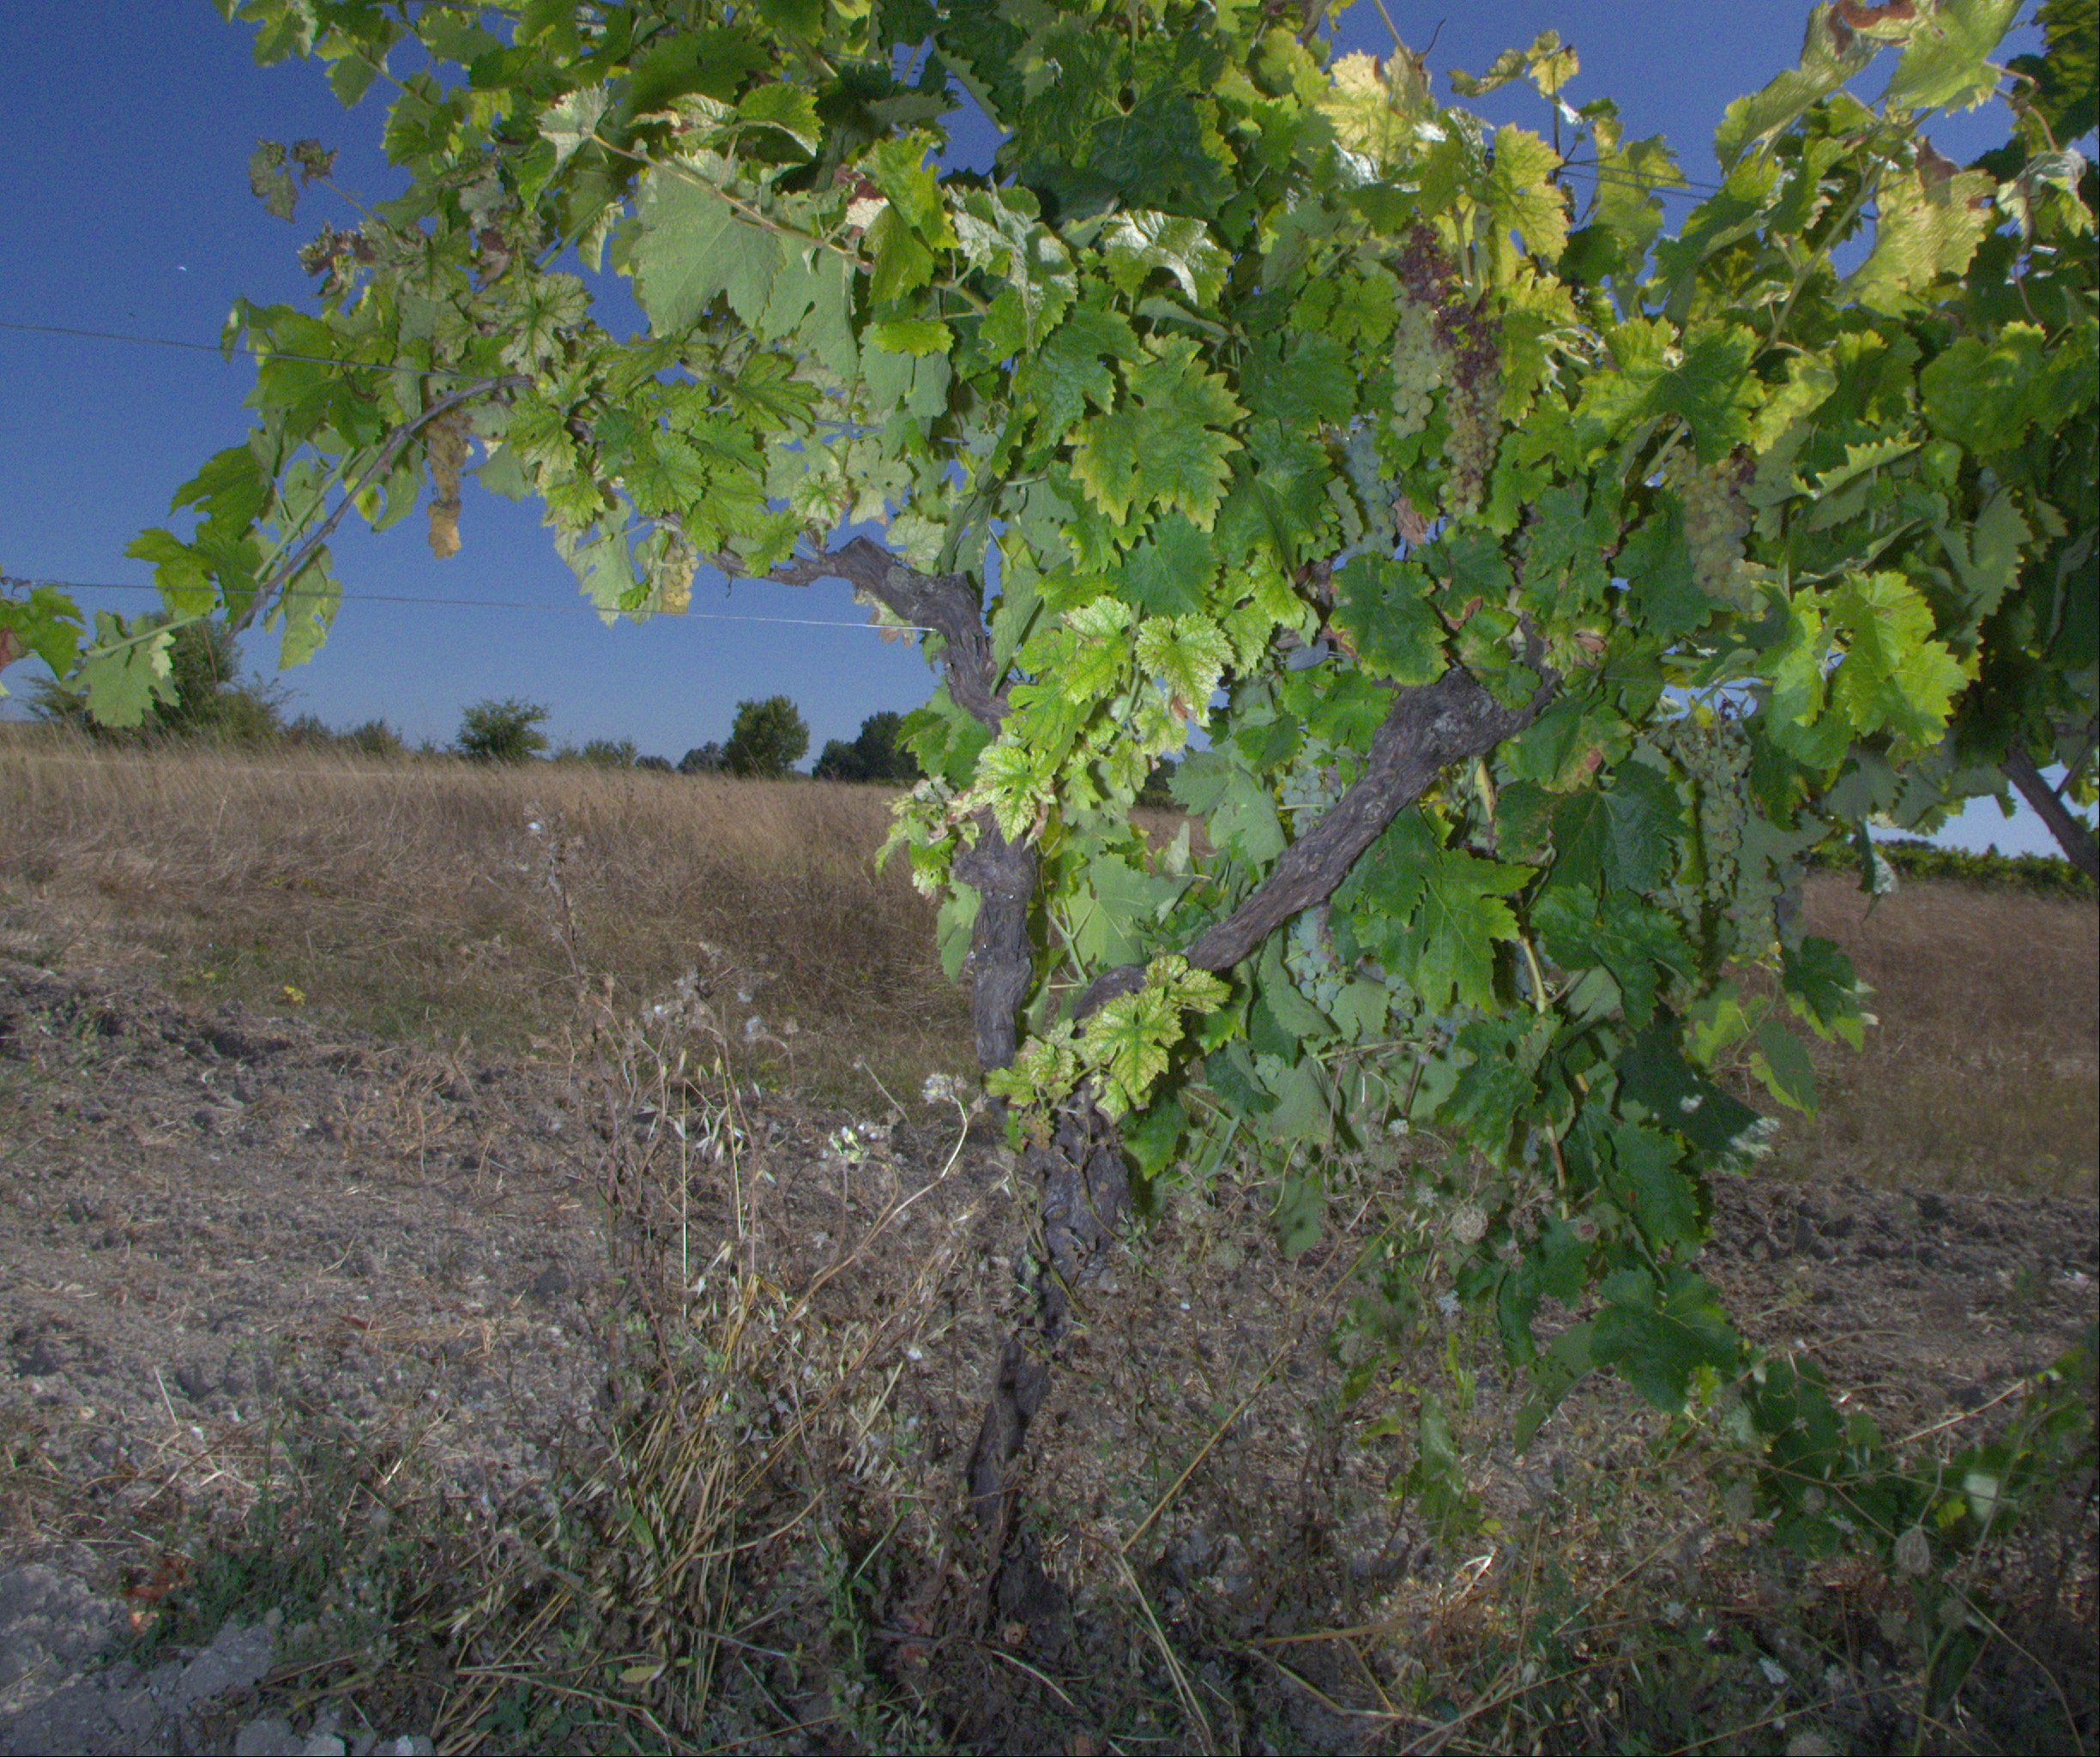
Grape variety: ugni-blanc
Disease: Flavescence dorée (fd)